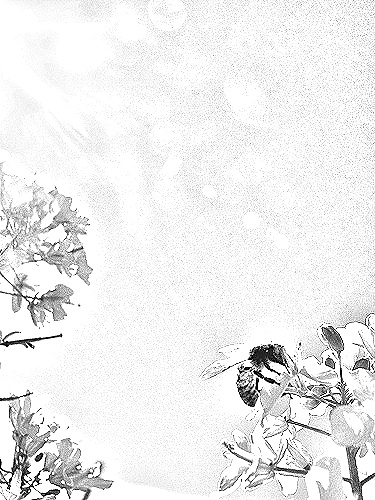
Portrait style: Sketch Portrait